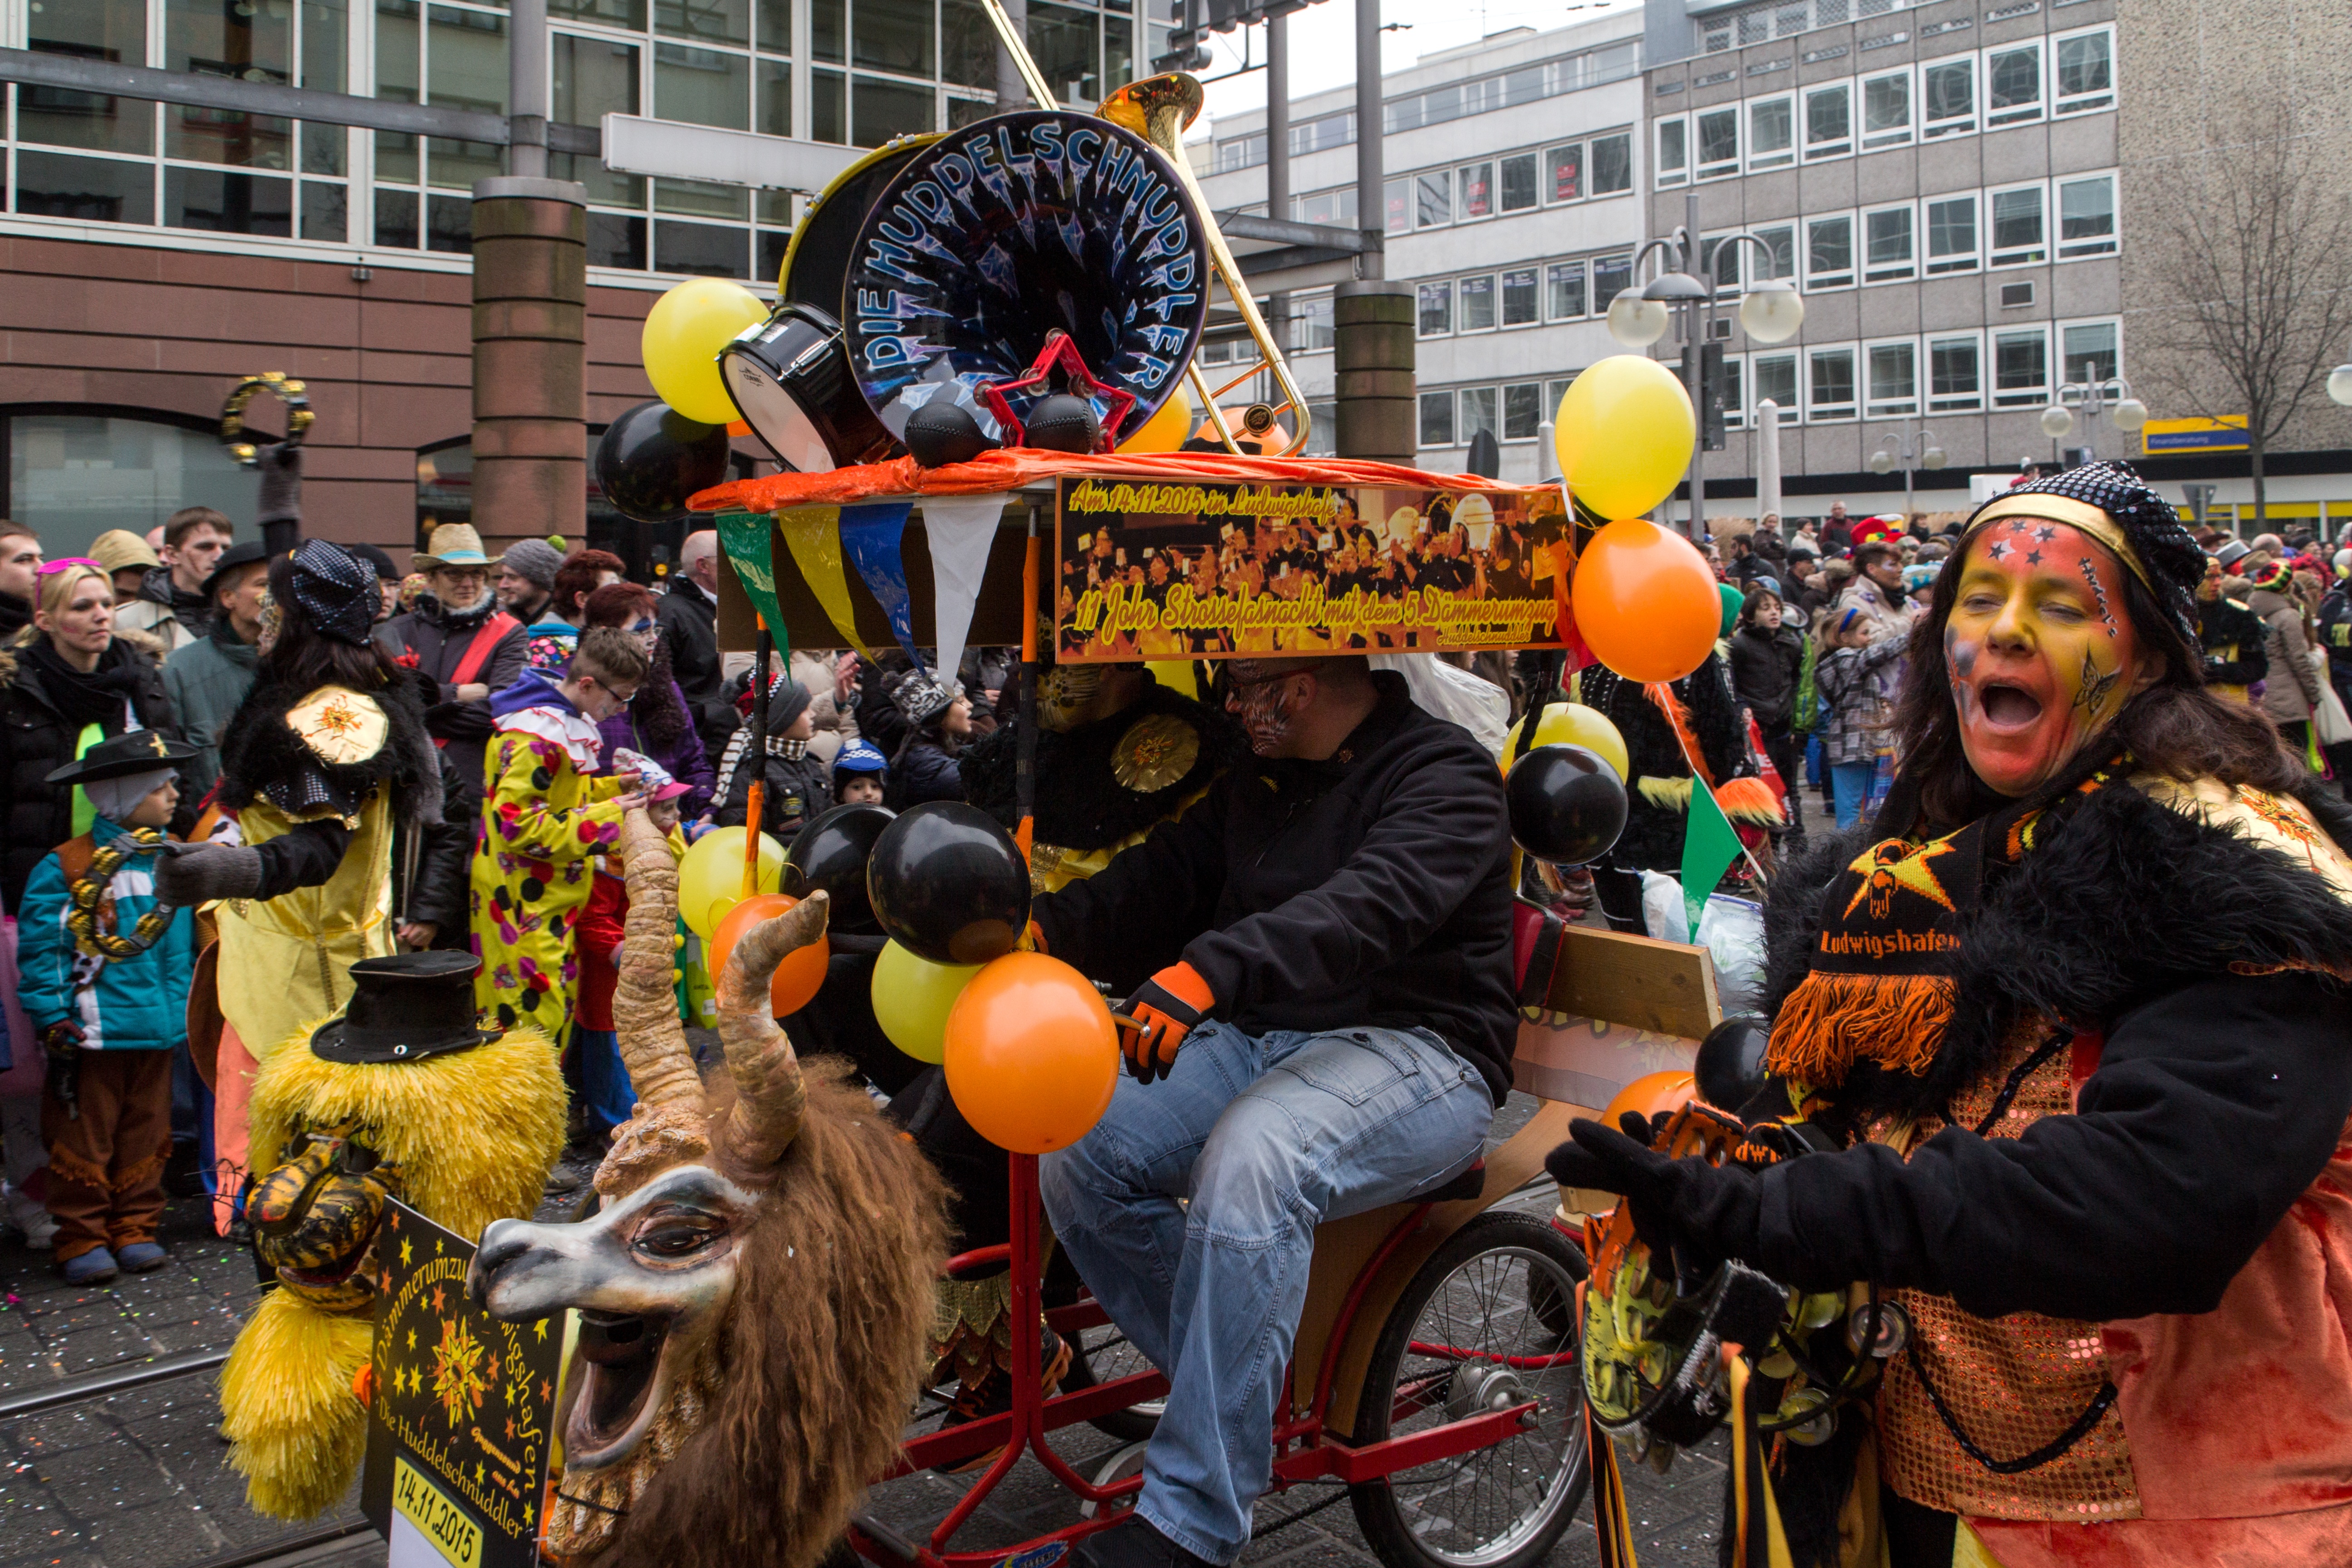
carnival, parade, festival, move, event, street carnival